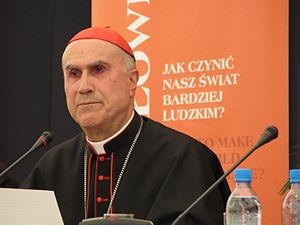
Les secrets de Fátima sont trois révélations, ou visions, qui auraient été adressées en 1917 par la Vierge Marie à Lúcia dos Santos et à ses cousins Jacinta et Francisco Marto dans la petite ville de Fátima au Portugal. Le terme des trois secrets de Fátima est régulièrement utilisé, mais il s'agit en fait des trois parties d'une unique révélation en date du 13 juillet 1917, révélation que la Vierge Marie aurait demandé de ne pas divulguer immédiatement. La Vierge Marie telle qu'elle serait apparue est généralement désignée sous le nom de Notre-Dame de Fátima.